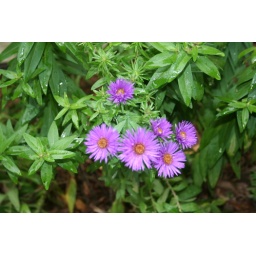
flowers in front of my house